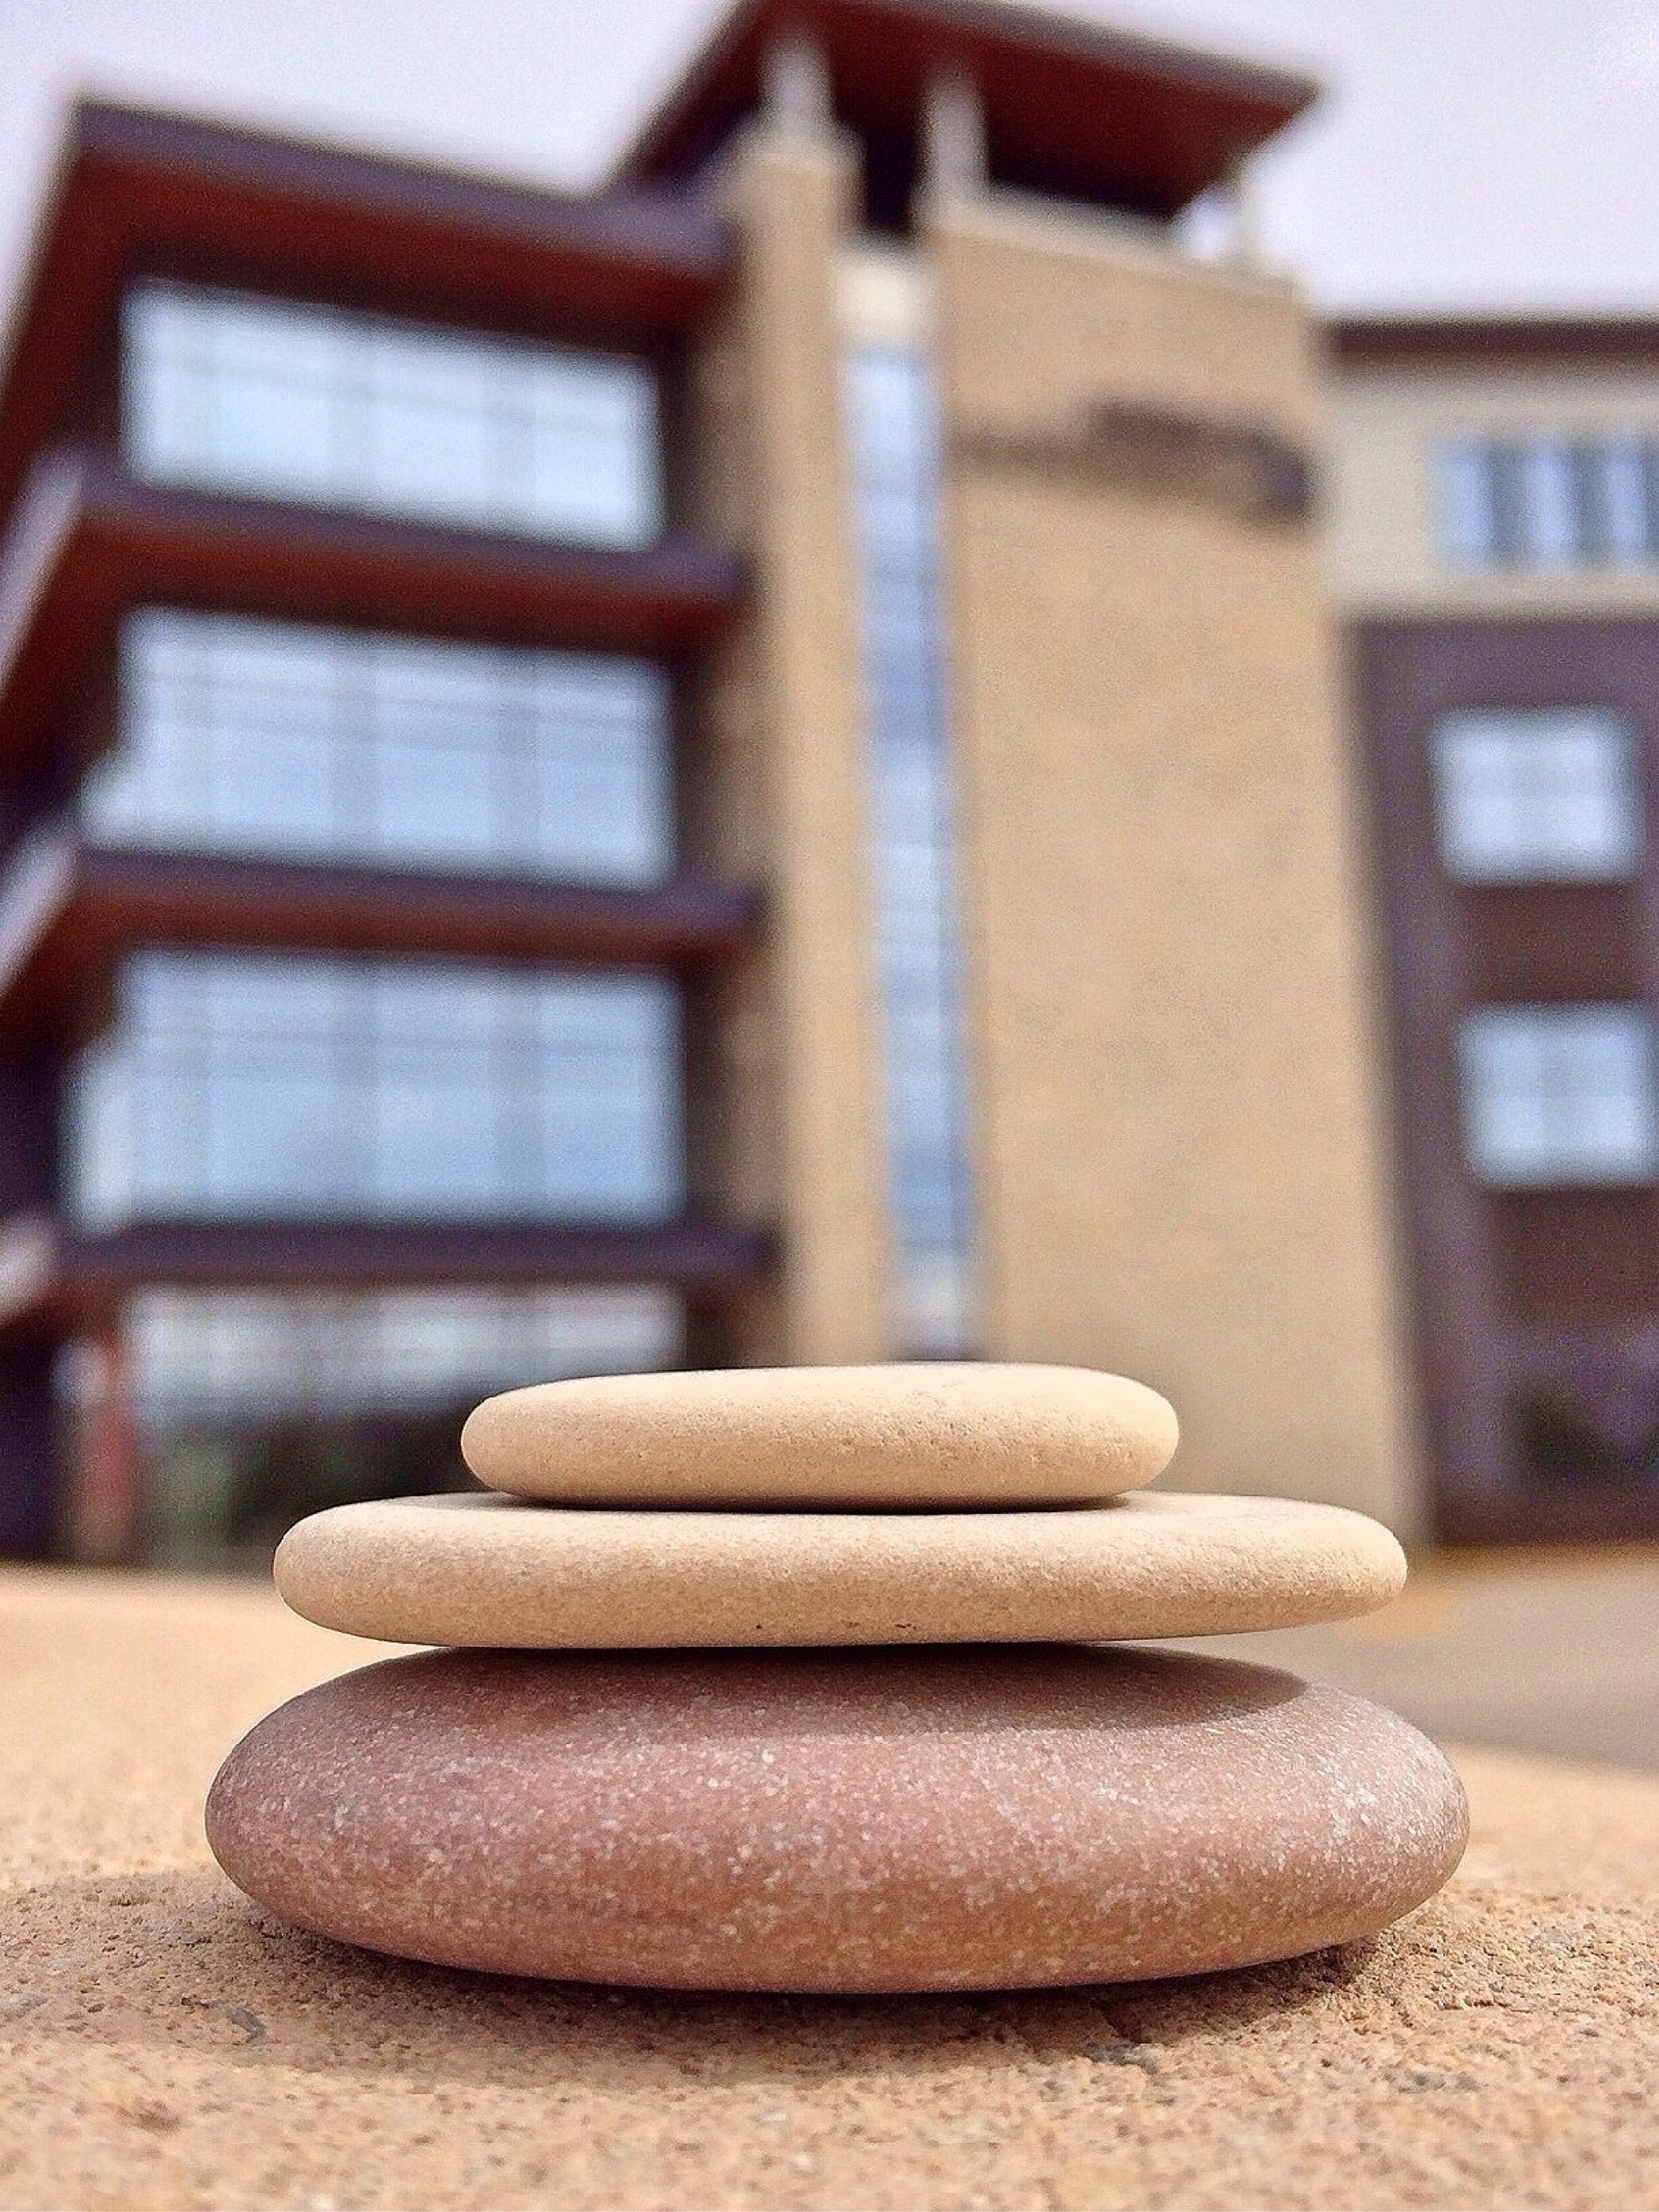
rock, wood, stone, balance, stack, relaxation, balancing, wellness, flooring, stacking stones, product design